Royal Munster Fusiliers

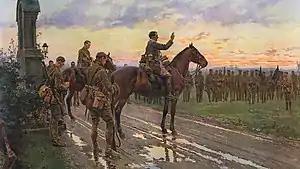
"The Last General Absolution of the Munsters at Rue du Bois" administered by their chaplain Father Francis Gleeson

The Turks launched a renewed attack on the night of 1 May, with one Royal Munster Fusilier saying "they crept up in the dark into our trenches bayoneting our men before we knew it had begun. Bayoneting on both sides was terrible. At dawn the Turks were mowed down, and heaps of bodies and streams of blood remaining everywhere." The battalion was reduced to 4 officers and 430 men, with the Turks attempting further attacks the following days only to be driven off once again, but the combined force of Munster and Dublin Fusiliers were down to 372 men by 11 April. Both the Munsters and Dubliners received new drafts on 29 May and became separate units again. By 4 June, the 1st Royal Munster Fusiliers numbered 40 officers and 500 other ranks, but many the new recruits were young and inexperienced. The Munsters withheld a further Turkish attack on 17 June, killing over 300 Turks. The arrival of further new drafts replenished the battalion to 23 officers and other 588 ranks. The Munsters took part in the Division's assault on 28 June which secured five trench lines. This provoked a general attack by the Turkish side along the Cape Helles front on 5 July, but the Turks were repulsed after suffering heavy losses.